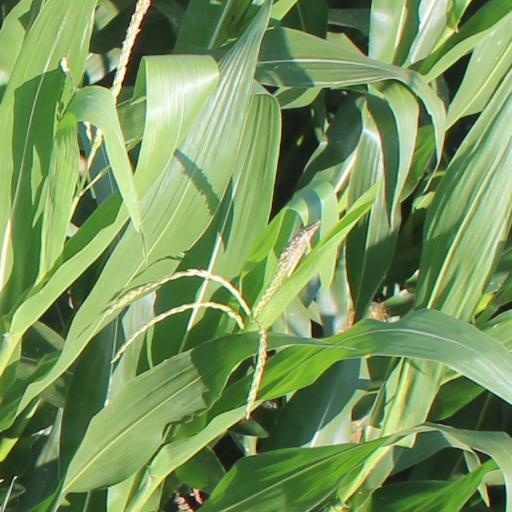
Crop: maize; corn